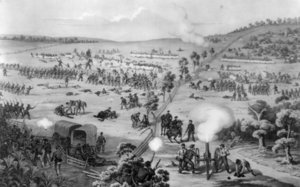
La bataille de South Mountain est une bataille de la guerre de Sécession qui a eu lieu le 14 septembre 1862 près de Boonsboro, dans le Maryland.